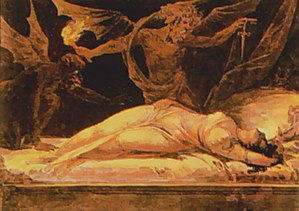
Incubus (dæmon)
Kunstnerisk repræsentation af en Incubus, fra ca. 1870.
En incubus er ifølge middelalderlige legender en dæmon som i form af en mand forfører kvinder, helst nonner. Bøger om hekseri fra 1500-tallet nævner disse oftere end succuba, den kvindelige dæmon som forførte mænd.